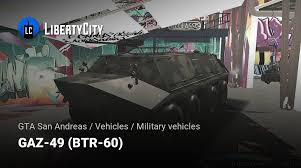
Label: BTR